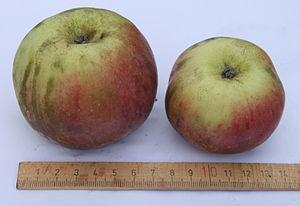
Fruits de la sorte de pomme Ontario Русский: Фрукти яблони сорта Онтарио